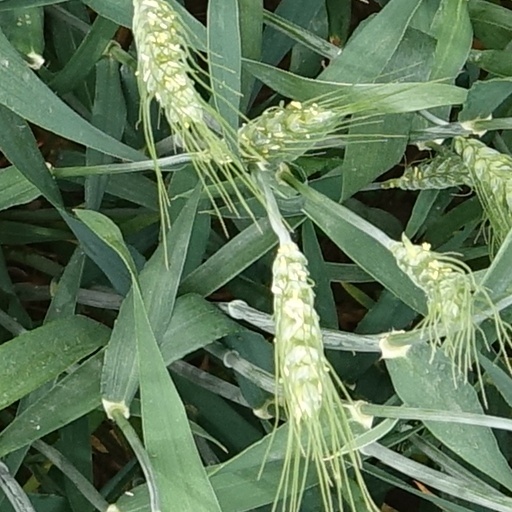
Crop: wheat